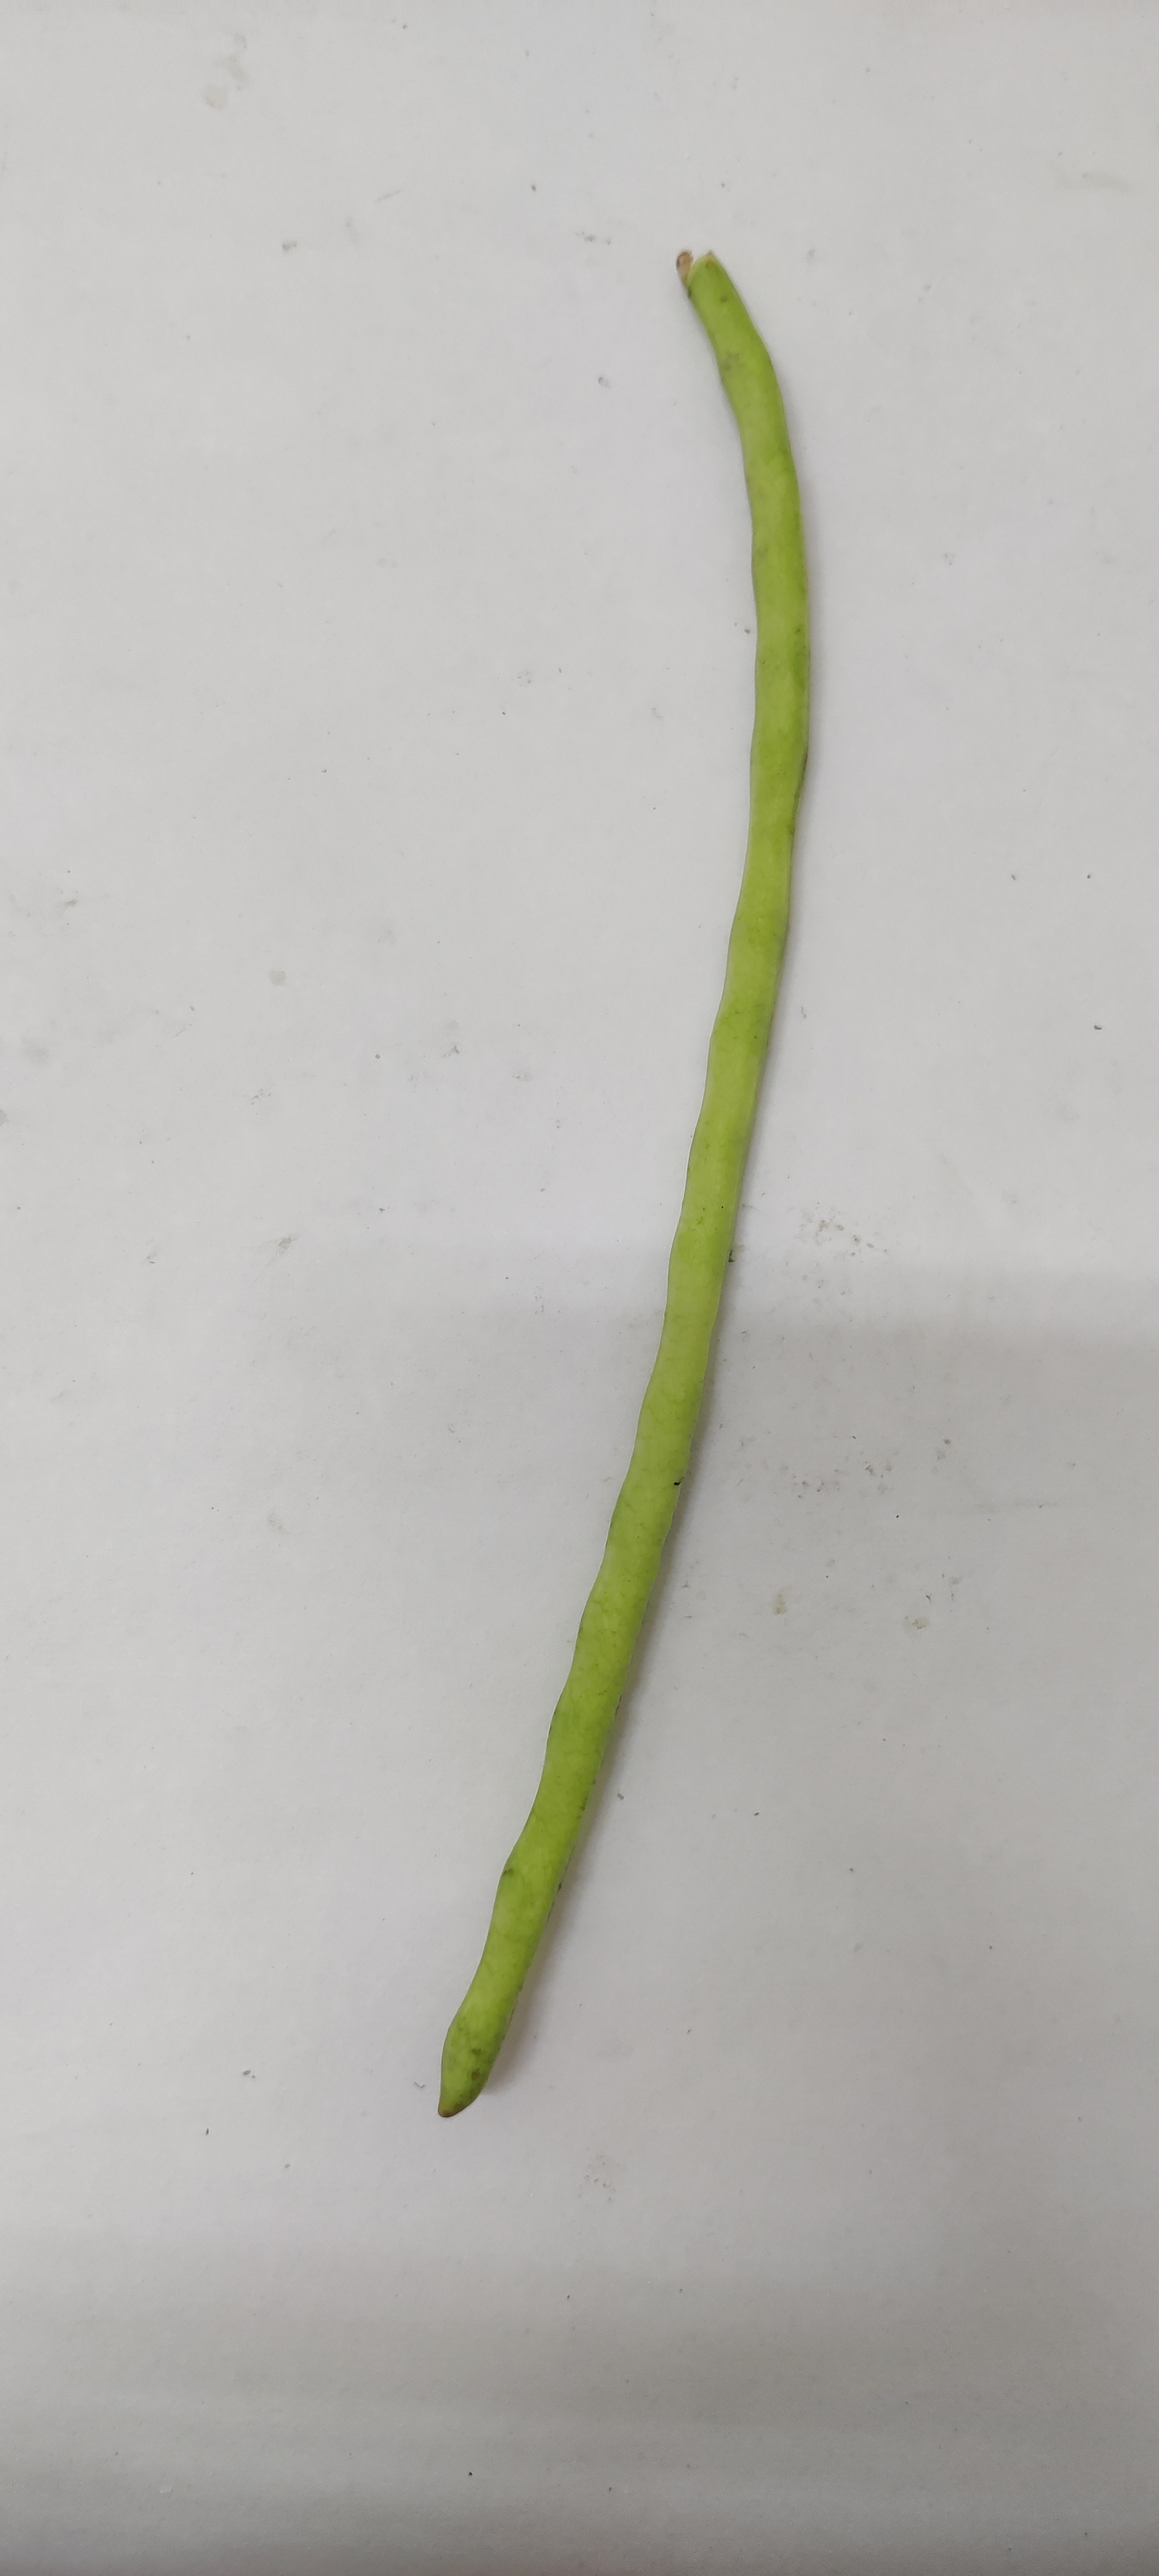
Crop: Cowpea
Condition: Fresh